Hyrax Hill Prehistoric Site and Museum

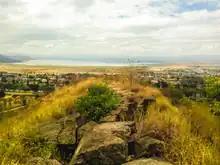
View from Hyrax Hill.

In 1937 Dr. Mary Leakey excavated Site I, and she discovered evidence of late Iron Age habitation consisting of a series of rough stone enclosures, and a number of burials. This material according to Sutton belongs to the late Iron Age and is probably around 200 yrs old (Sutton, 1987). During the 1937 excavation, Leakey also discovered a much older occupation layer, dating to the Late Stone Age. Several burials were uncovered; this area is today referred to as the "Neolithic mass grave" on signage at the Museum.